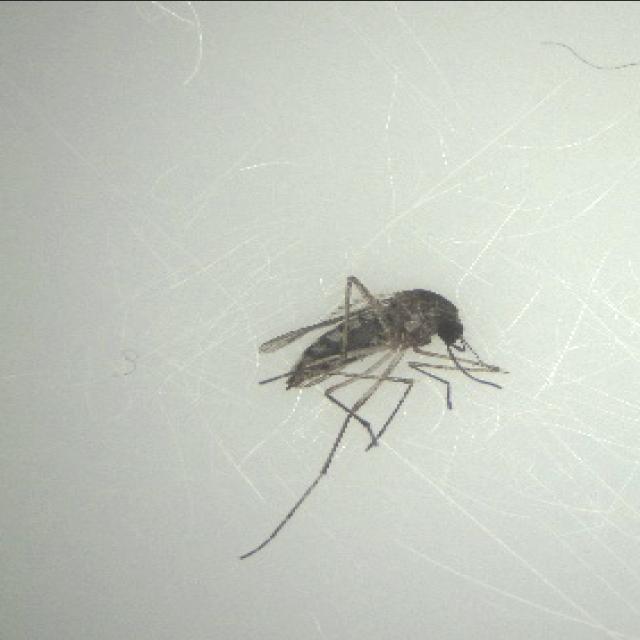
Species: aedes_vexans